Oskar Lassar

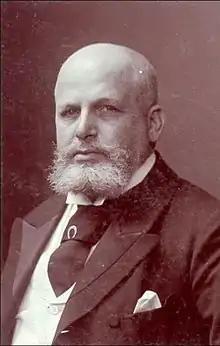
Oskar Lassar (1849-1907)

Oskar Lassar (11 January 1849 – 21 December 1907) was a German dermatologist who was a native of Hamburg.